Beijing Bus

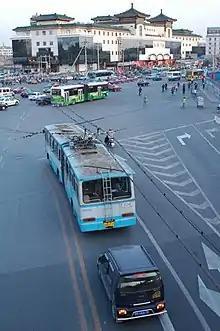
From 1956 to 1966, tram tracks were pulled from city streets and trolleybuses took over tram routes.

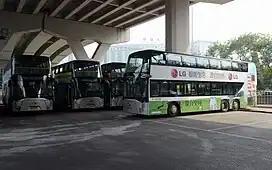
Double-Decker buses, now route 368, (model Jinghua BK6126S) at Hangtianqiao West in 2011

The first domestic made buses entered service in 1956. They were trucks made in Changchun with wooden carriages added by the Beijing Passenger Vehicle Factory. Later, the BK640 bus used metal carriages modeled upon Skoda buses. Domestic buses gradually replaced imports.